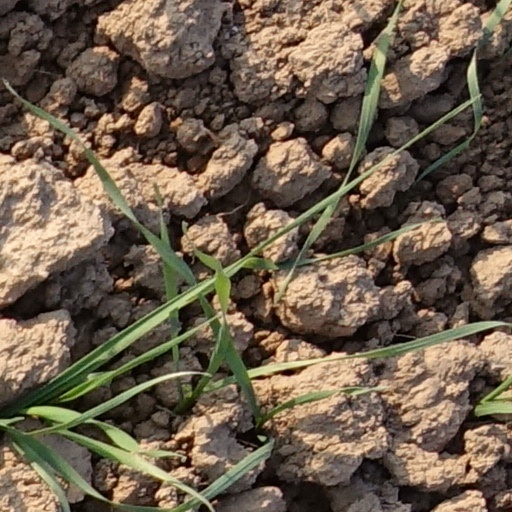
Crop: wheat